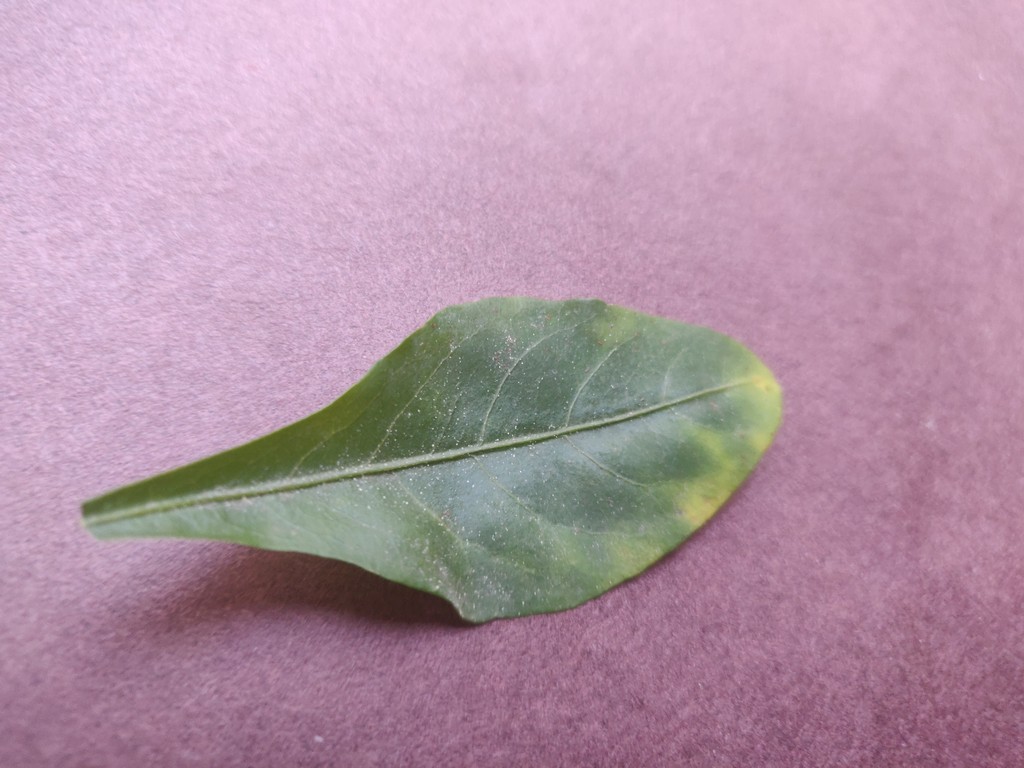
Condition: Unhealthy
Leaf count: single
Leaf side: front